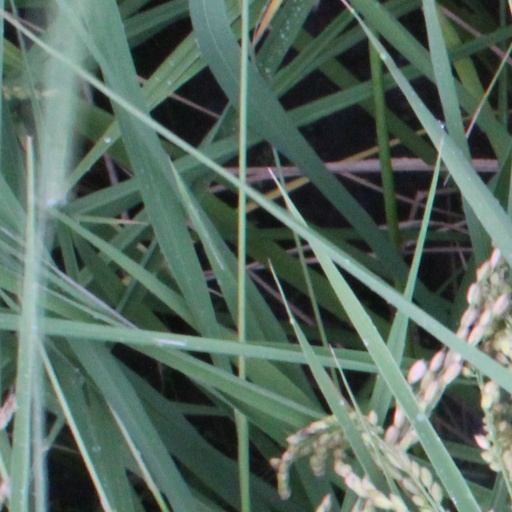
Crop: rice